5th Battalion, King's Own Yorkshire Light Infantry

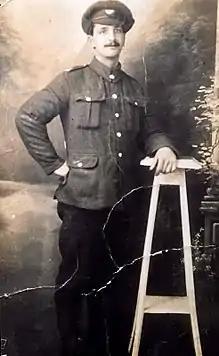
Sgt Laurence Calvert, VC

During the summer of 1917, the 49th Division was earmarked for operations along the Flanders coast that failed to materialise. In October it was moved to the Ypres sector to join the Third Ypres Offensive. It took part in the Battle of Poelcapelle on 9 October, with 148 Bde on the left and 146 (1st West Yorkshire) Bde in the centre of the attack. The troops had a long night approach march in rain across appalling ground under shellfire, and only just reached the jumping-off tapes in time for Zero. When the attack went in at 05.20, the rain stopped so that the German defenders had perfect visibility. 148 Brigade was immediately stopped by a flooded stream, leaving 146 Bde to advance alone. They managed a few hundred yards before being stopped by a broad belt of undamaged German barbed wire. The division was now pinned down under fire from artillery, riflemen hidden in shell craters, and from machine guns in German pillboxes on the higher ground ahead. Although some of these pillboxes were taken, the division's attacking troops were back at their start line by the afternoon, having suffered heavy casualties.